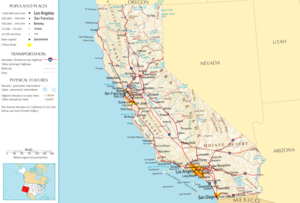
La géographie de la Californie est riche et très diverse. Troisième plus grand État des États-Unis après l’Alaska et le Texas, la Californie s’étend sur 1 300 km du nord au sud et 400 km d'est en ouest. Elle appartient à l’Ouest américain et à la région de la Sun Belt. Bordée à l’ouest par l’océan Pacifique, au nord par l’Oregon, à l’est par le Nevada et l’Arizona, elle possède une frontière commune avec le Mexique, par ailleurs une des frontières les plus inégalitaires au monde d’un point de vue économique. Les paysages californiens sont très contrastés, avec un littoral nord brumeux, montagneux et boisé, une vallée centrale très fertile, des montagnes enneigées et des déserts brûlants. Son point culminant est le mont Whitney.